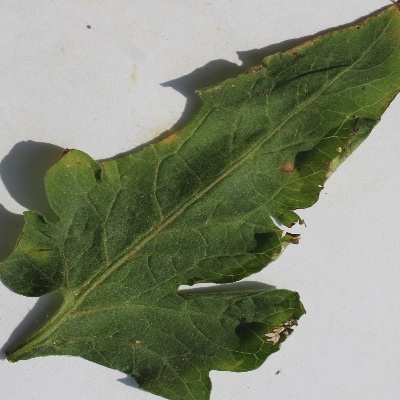
Crop: Tomato
Condition: leaf curl